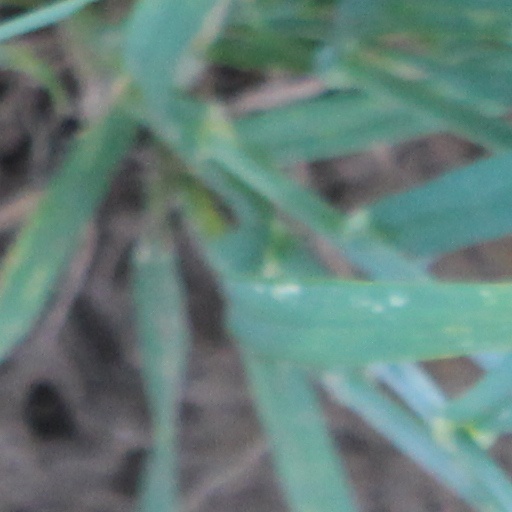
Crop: wheat